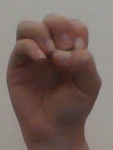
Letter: ha